Ulrich von Hutten

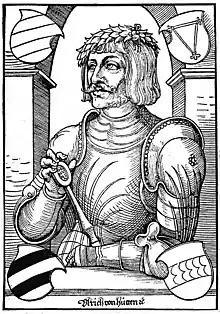
Ulrich von Hutten,

Ulrich von Hutten (21 April 1488 – 29 August 1523) was a German knight, scholar, poet and satirist, who later became a follower of Martin Luther and a Protestant reformer.